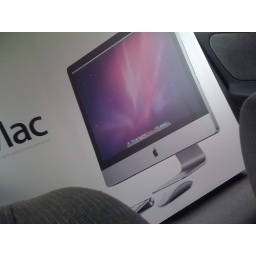
The box in the back of the car